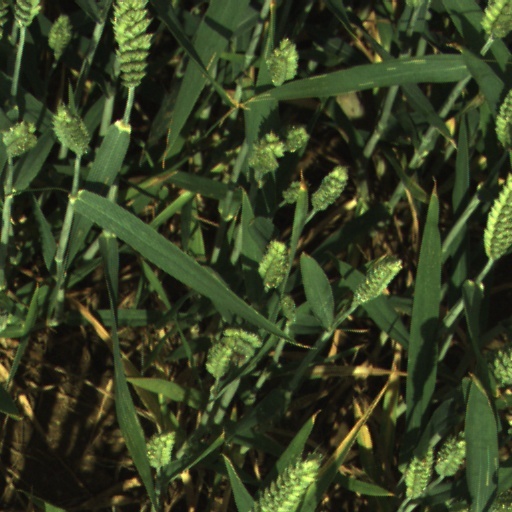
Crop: wheat